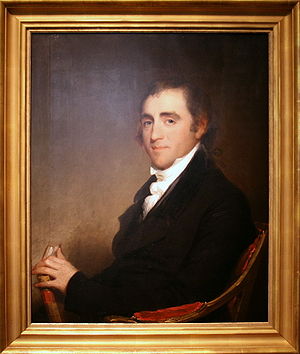
Fisher Ames
Fisher Ames.
Fisher Ames var en amerikansk politiker.